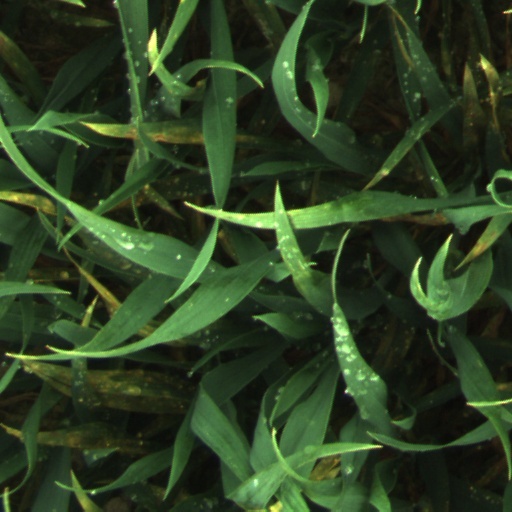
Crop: wheat